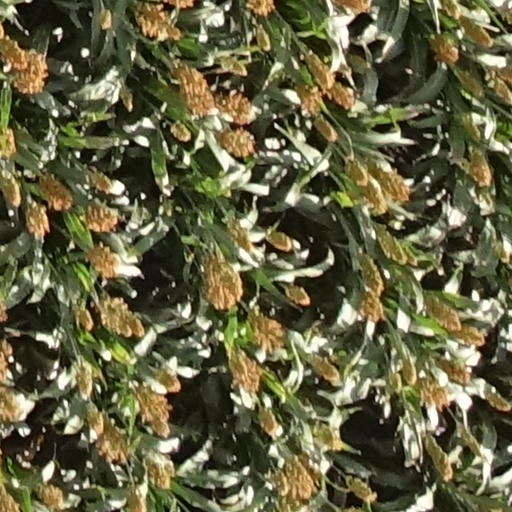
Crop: sorghum